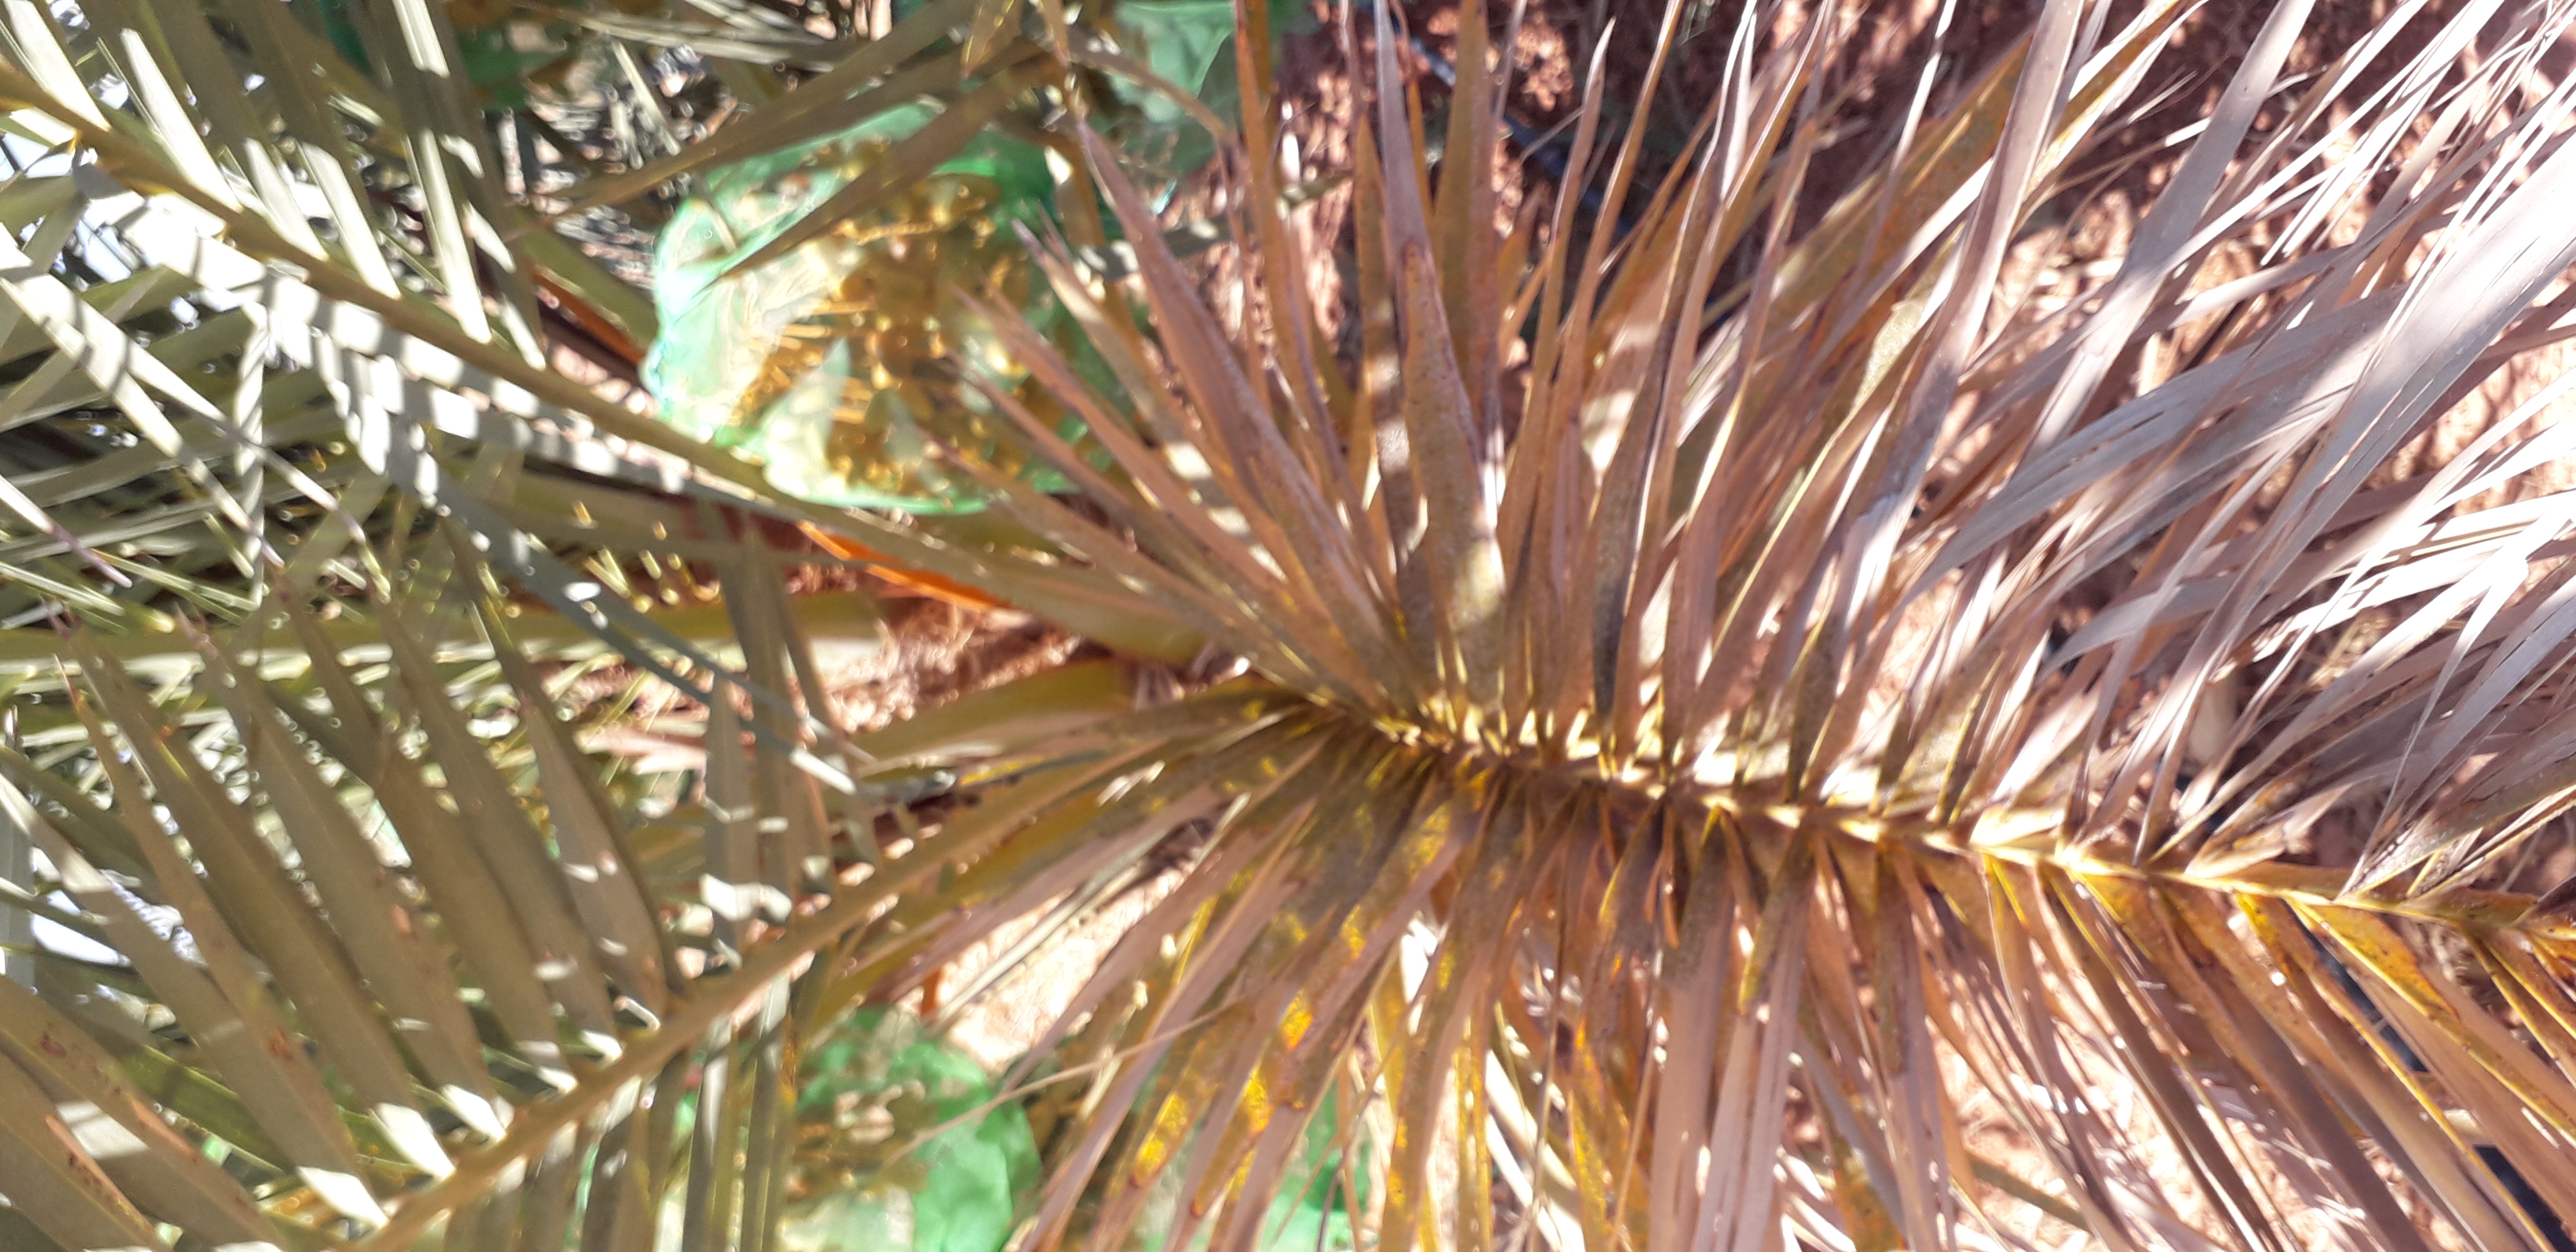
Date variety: kholt